Jubilee Hills

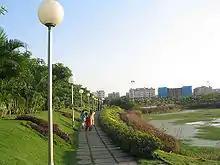
KBR Park

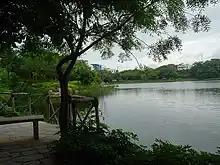
View of the Lotus Pond

The Kasu Brahmananda Reddy National Park and a man-made pond, Lotus Pond, are used by walkers and joggers. Also, there are two other significant natural water bodies in the area: Durgam Cheruvu and Hakimpet Kunta. The former is a major attraction to visitors where boating, trekking, restaurants, and an open-air disco operate. The State Gallery of Fine Arts is located to the northwest or in the region behind the business hub of Road Number 37.